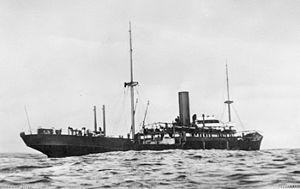
Karl August Nerger, né le 25 février 1875 à Rostock et mort le 12 janvier 1947 au camp de prisonniers N°7 de Sachsenhausen, est un officier de marine allemand qui atteint le grade de konteradmiral en fin de carrière.
Le SMS Wolf est un croiseur auxiliaire de la Kaiserliche Marine qui s'est illustré pendant la Première Guerre mondiale dans la guerre commerciale de l'Atlantique, de l'Océan Indien et du Pacifique.